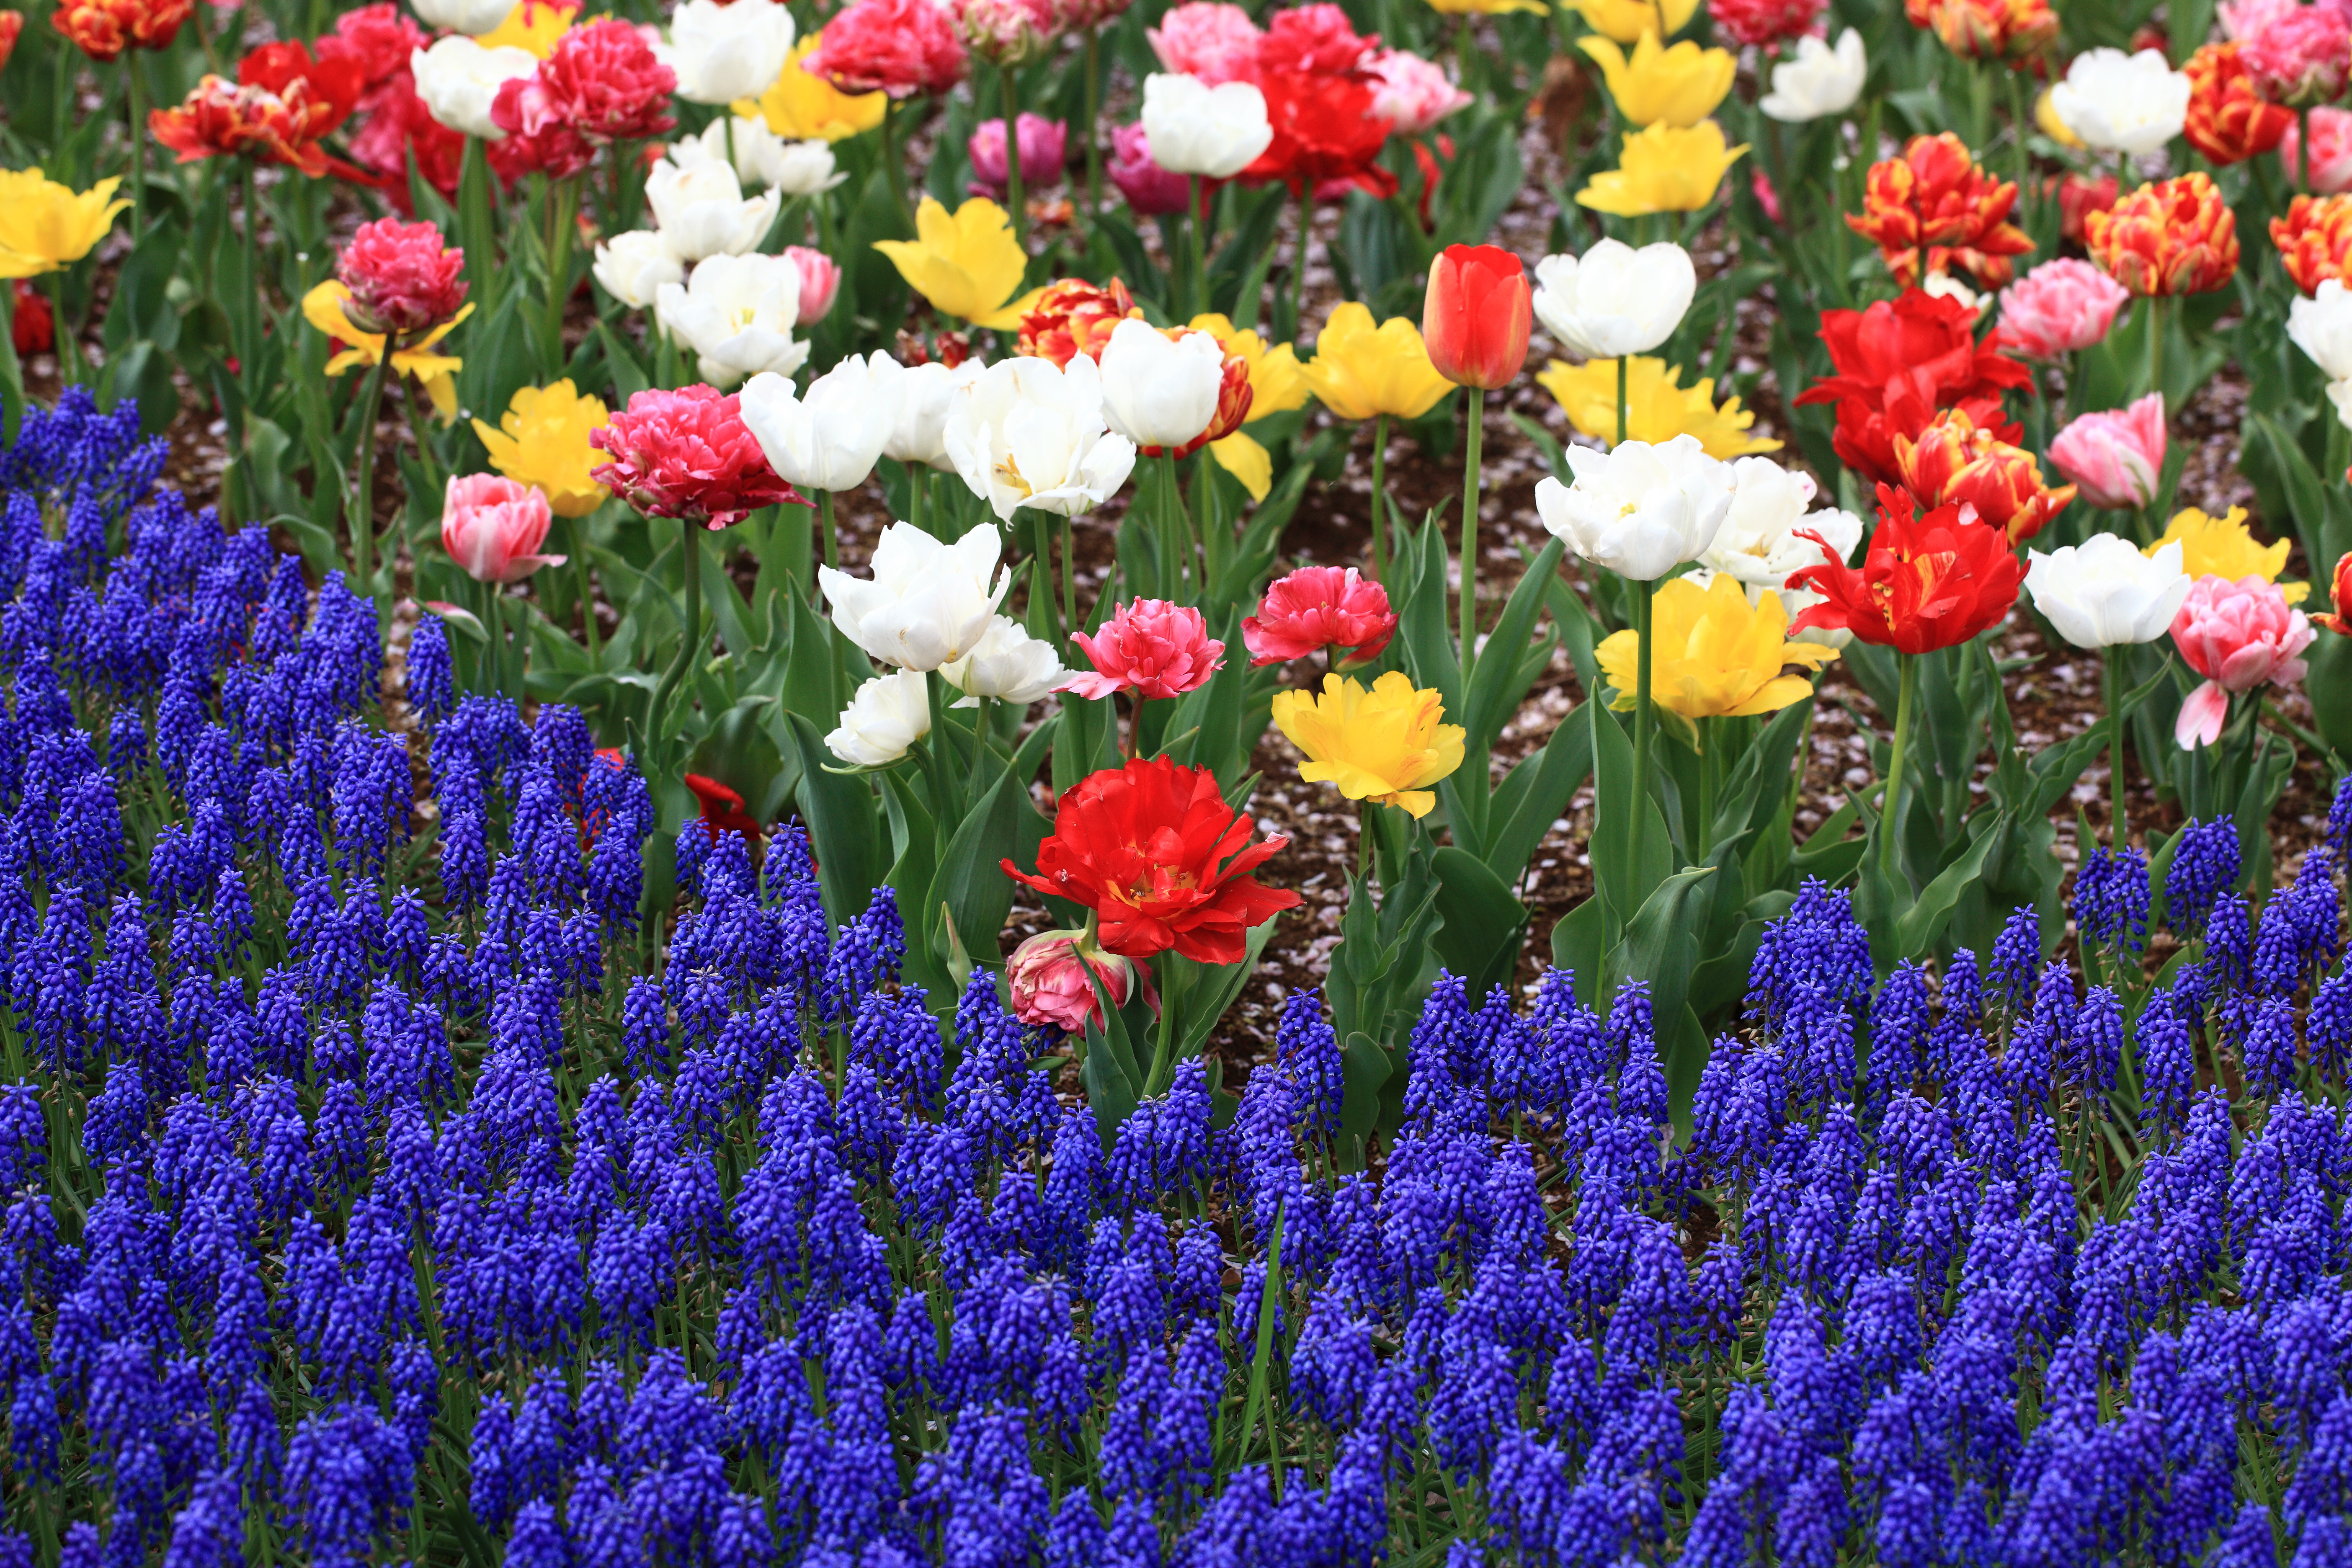
blossom, plant, field, meadow, flower, tulip, pattern, high, wildflower, background, tokyo, wallpaper, 5d, hires, markii, hi, res, resolution, tachikawa, showakinenpark, lupin, flowering plant, annual plant, land plant